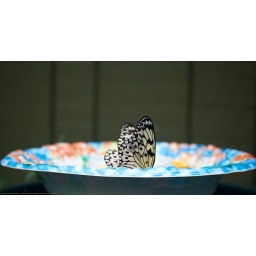
A butterfly at the Toronto zoo feasting on fresh fruit in a bowl.